Jaden Smith

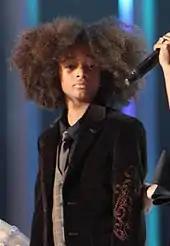
Smith in 2010

Smith made his major role debut in the 2006 film "The Pursuit of Happyness" as Christopher, the son of Chris Gardner, Will Smith's character. For the role, he won the Breakthrough Performance award at the 2007 MTV Movie Awards. He next appeared as Jacob in the 2008 Scott Derrickson science fiction film "The Day the Earth Stood Still", a remake of the 1951 classic of the same name.